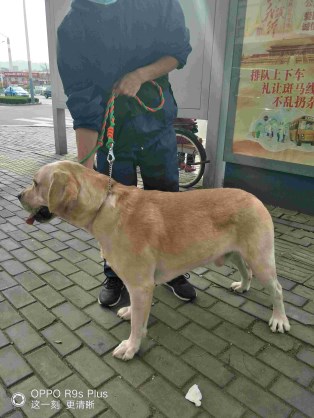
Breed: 3580-n000122-Labrador_retriever